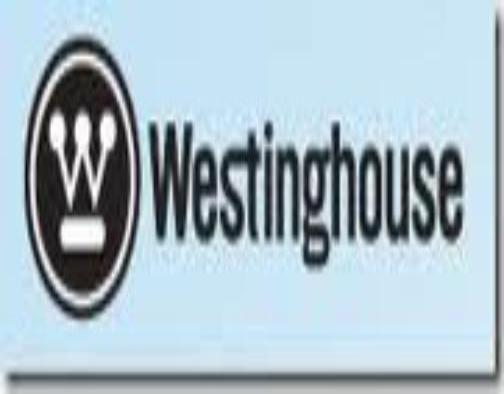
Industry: Electronic